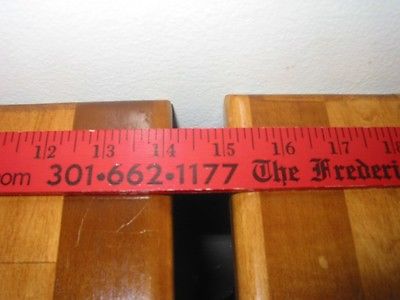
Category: table